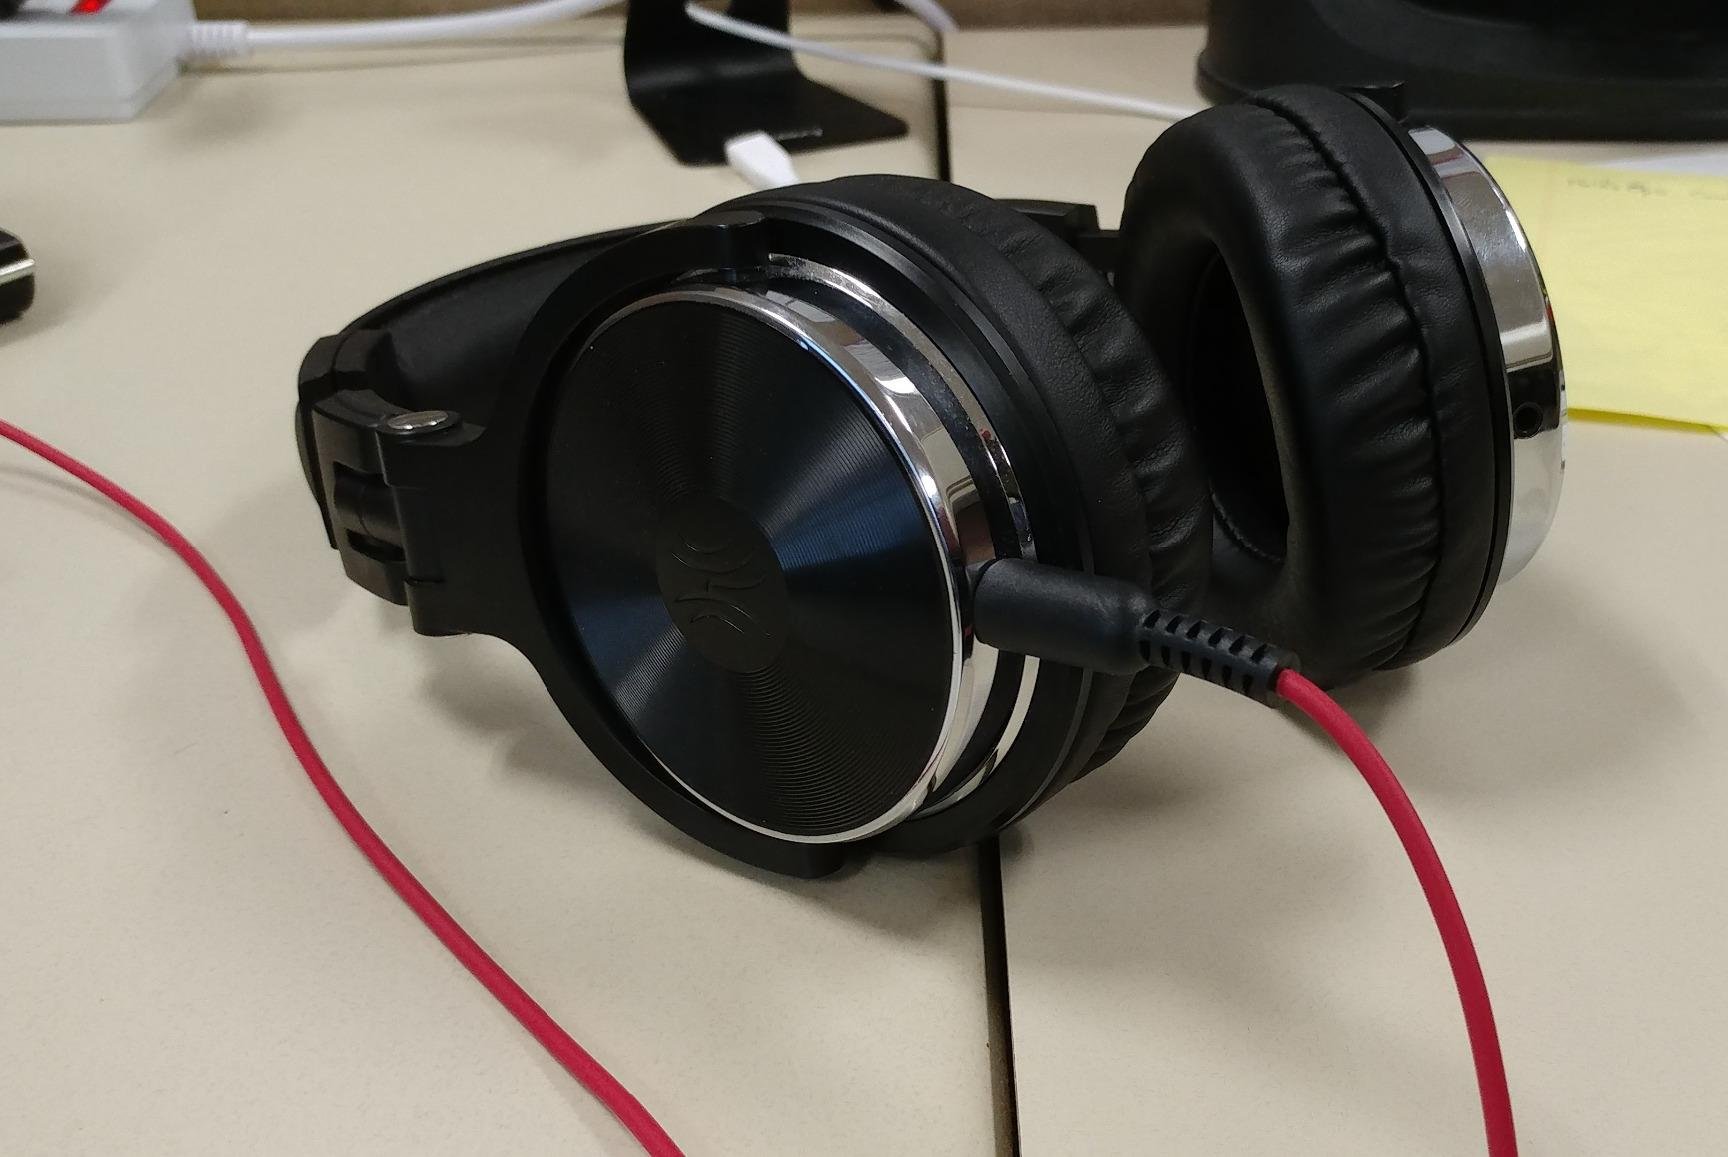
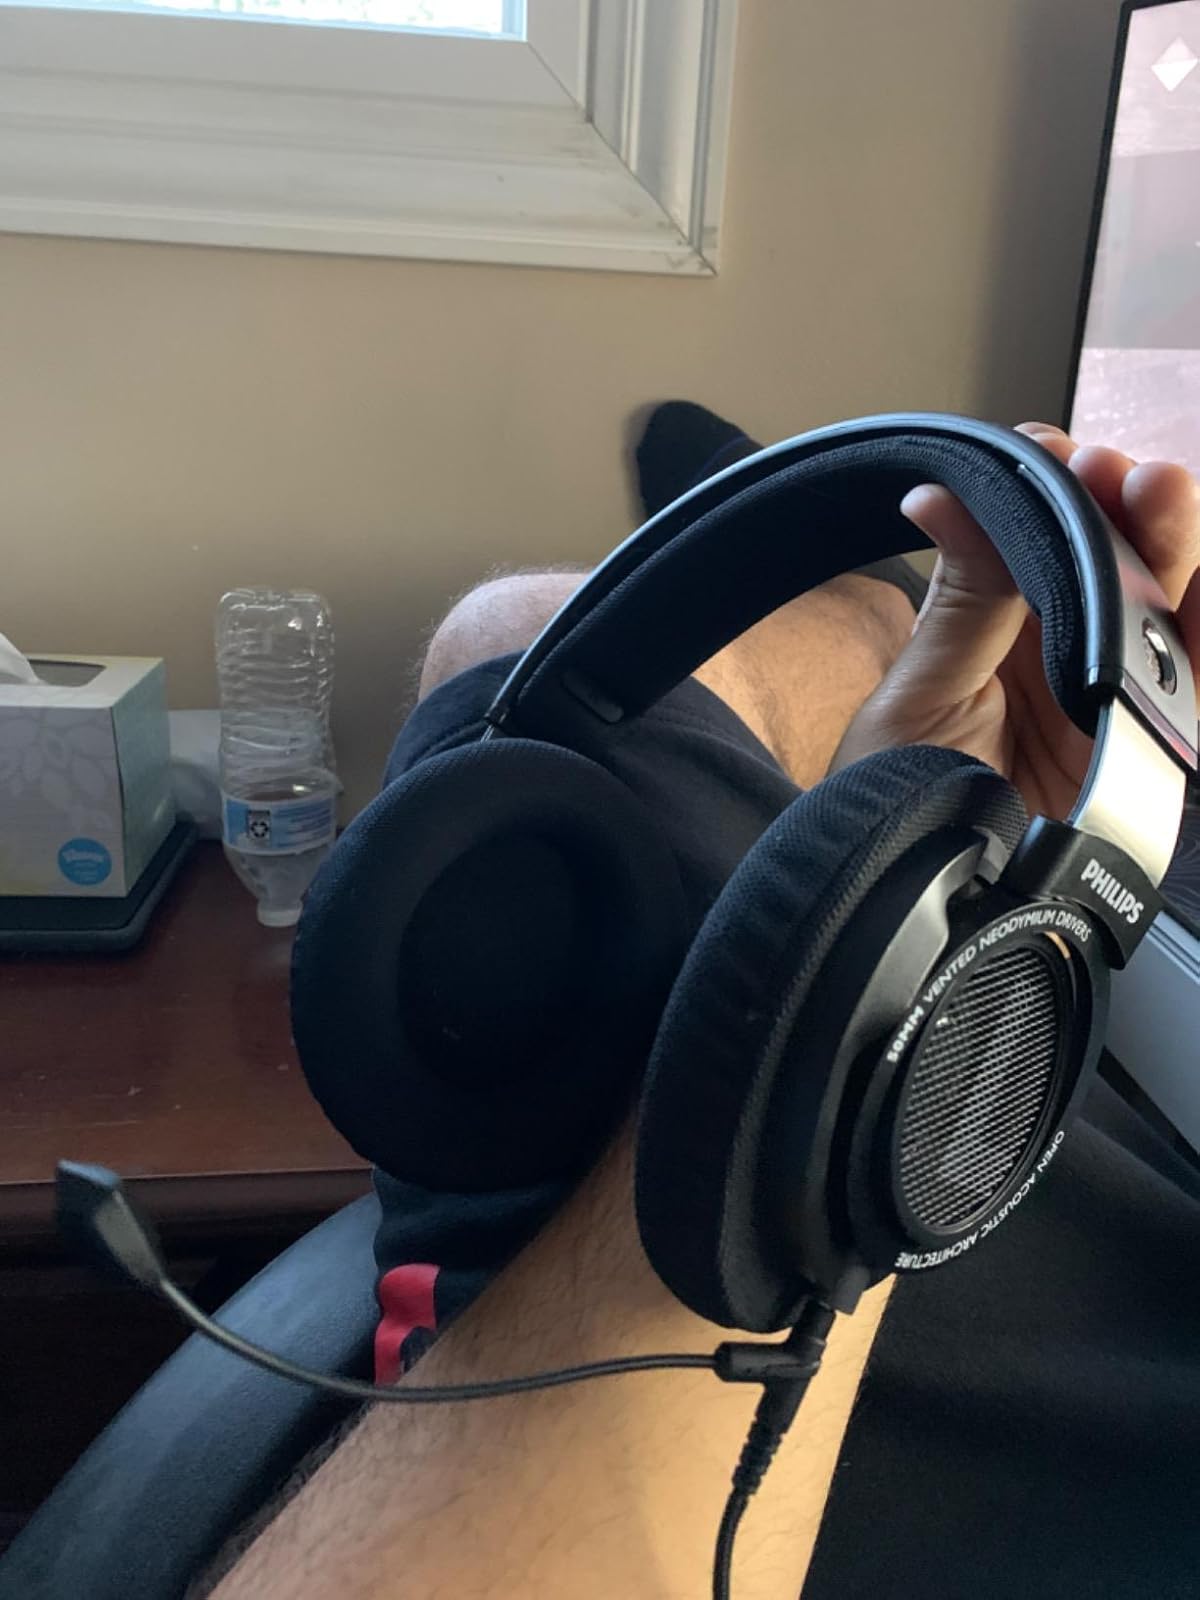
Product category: headphones
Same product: no